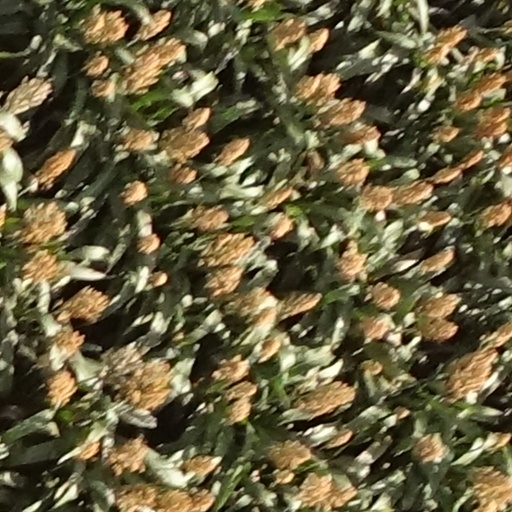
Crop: sorghum